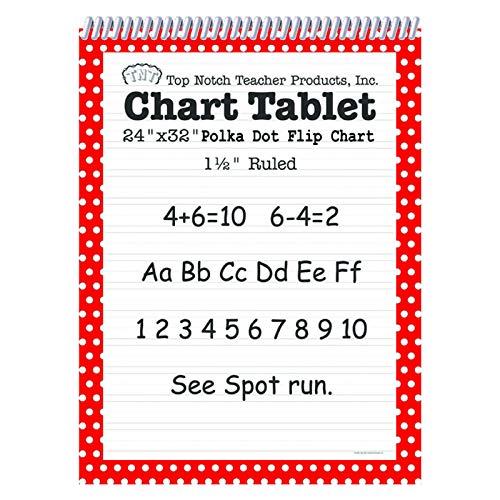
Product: Top Notch Teacher Products Chart Tablet Polka Dot (1 1/2" Ruled), Red, 24" x 32"
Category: Office Products | Office & School Supplies | Paper | Notebooks & Writing Pads | Chart Tablets
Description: Perfect for classroom Demonstrations of handwriting.
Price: $20.18
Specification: ProductDimensions:24.5x32.5x3.5inches|ItemWeight:3pounds|ShippingWeight:3.2pounds(Viewshippingratesandpolicies)|DomesticShipping:ItemcanbeshippedwithinU.S.|InternationalShipping:ThisitemcanbeshippedtoselectcountriesoutsideoftheU.S.LearnMore|ASIN:B004K4IBGM|Itemmodelnumber:TOP3847|Manufacturerrecommendedage:4-18years